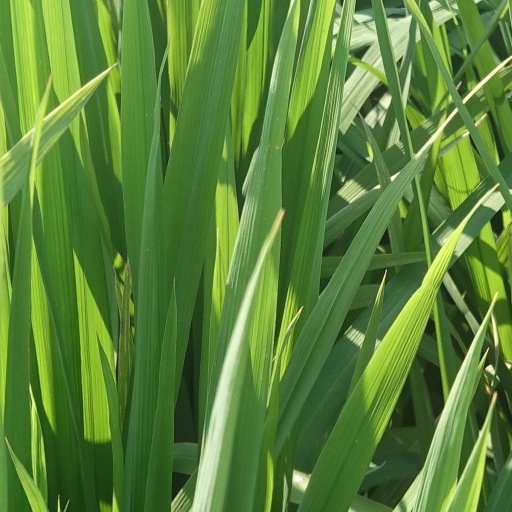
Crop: rice